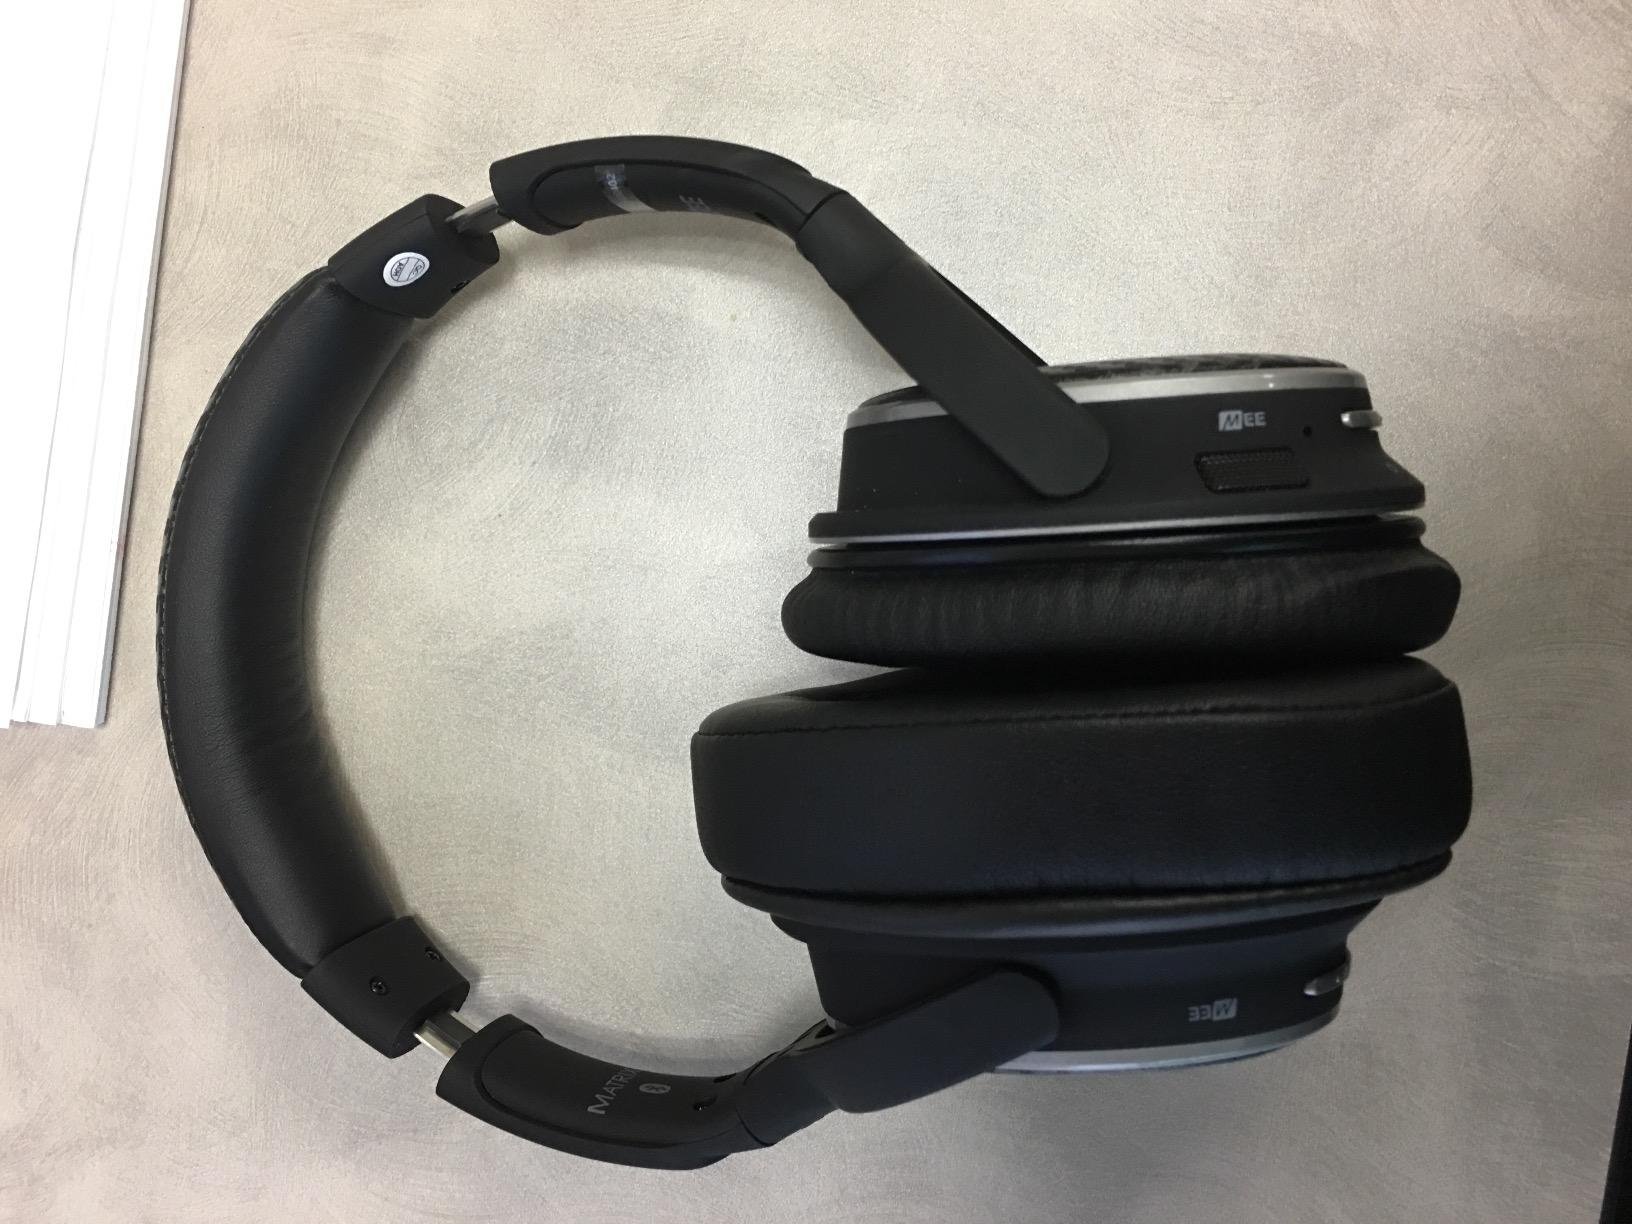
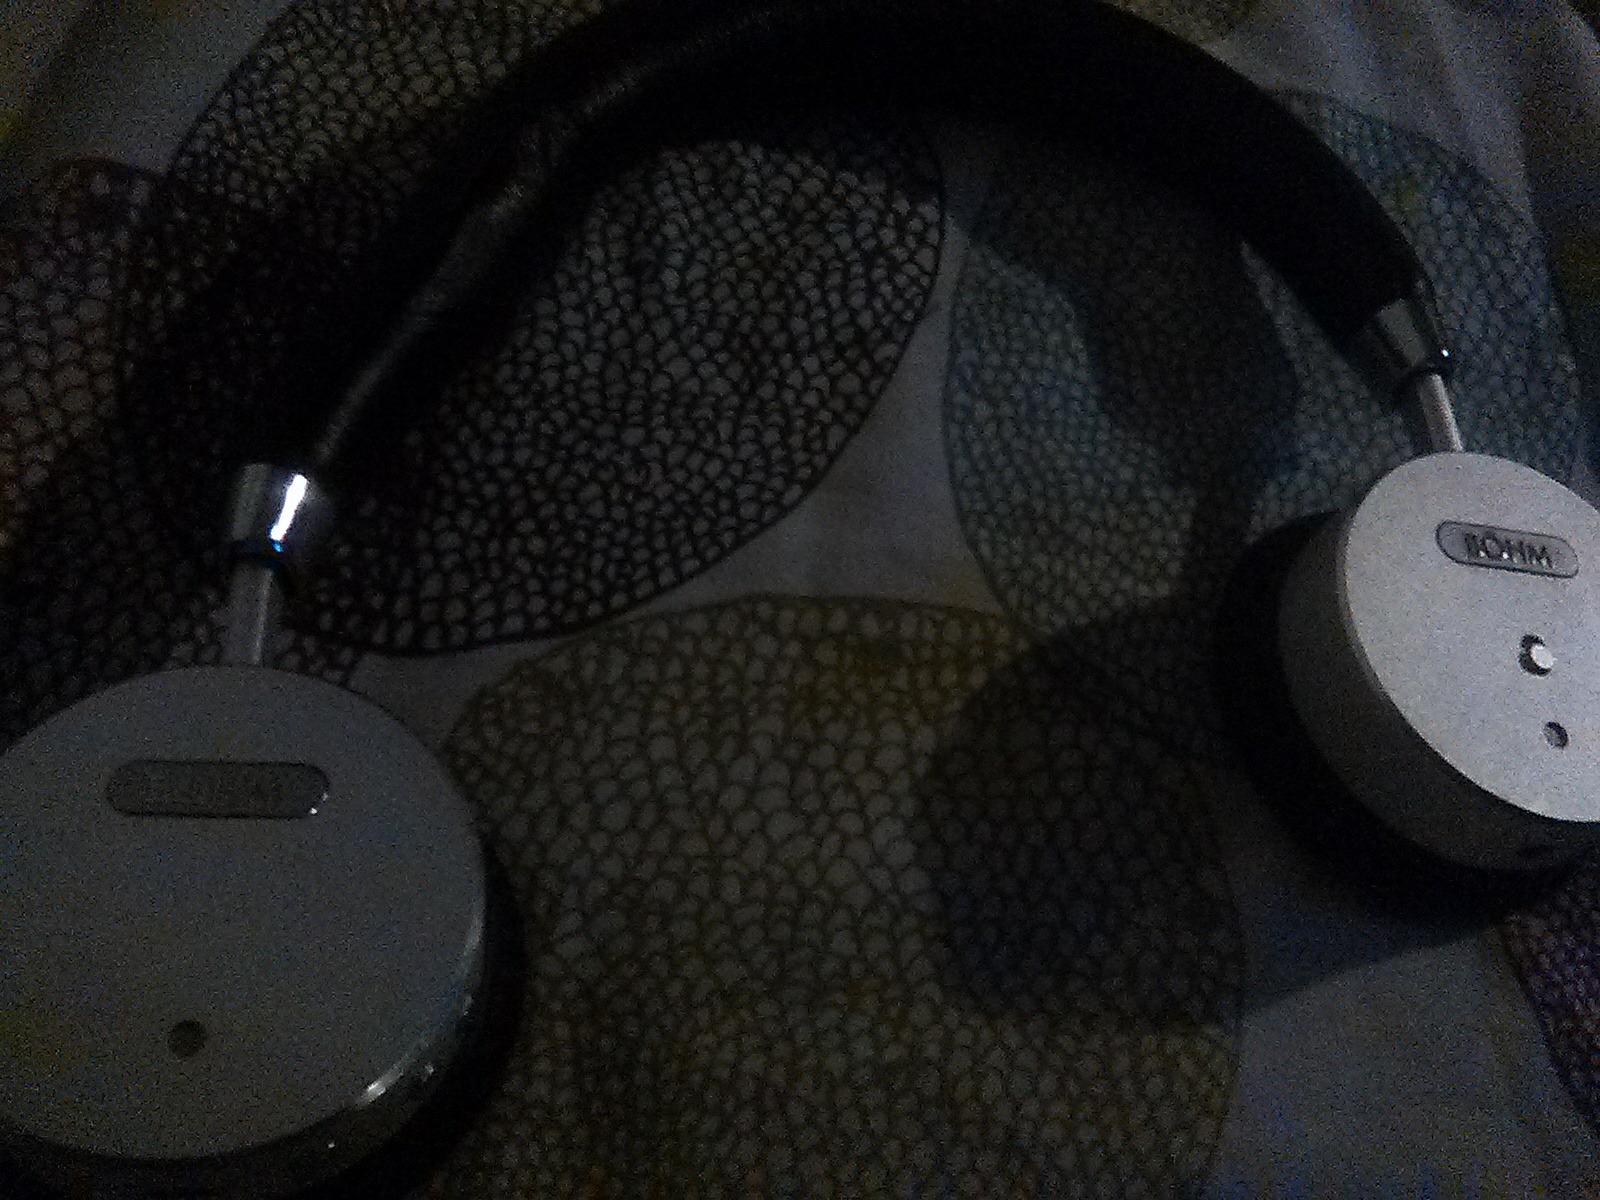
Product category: headphones
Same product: no